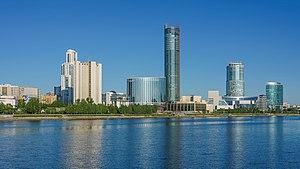
Iekaterinbourg ou Ekaterinbourg est une ville de Russie, en Sibérie occidentale. Arrosée par l’Isset, un affluent de la Tobol, elle est la capitale administrative de l'oblast de Sverdlovsk, dans l'Oural. À l'époque soviétique, elle s'appelait Sverdlovsk. Avec une population de 1 444 439 habitants en 2016, elle est la quatrième ville de Russie, derrière Moscou, Saint-Pétersbourg et Novossibirsk. C'est le principal centre culturel et industriel de l'oblast.